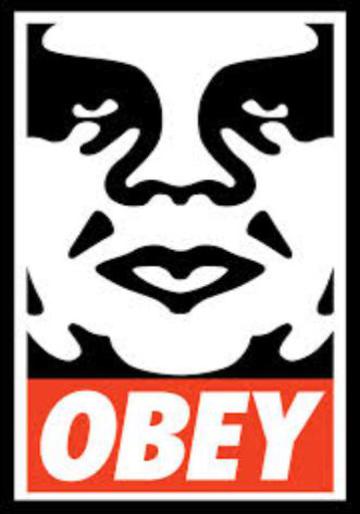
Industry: Clothes